Lee Seung-hoon (speed skater)

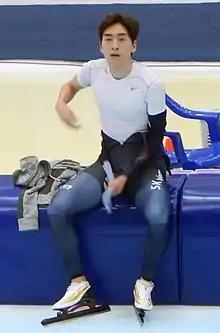
Lee in Kolomna at the 2016 Single Distance World Championships after the finish of 10000m race

One of Lee's first major international competitions was at the 2009 Winter Universiade in Harbin, China. Lee captured three gold medals in short track speed skating in the 1000, 1500 and 3000 metre events, a feat only bettered by countryman Sung Si-Bak during the 2007 Winter Universiade in Turin, Italy, winning every distance, the 500, 1000, 1500, 3000 and 5000 m relay. Despite his successes, Lee shocked many observers by failing to earn a spot on South Korea's national short track team in April 2009. Later that year, in September, Lee switched from short track to long track speed skating.